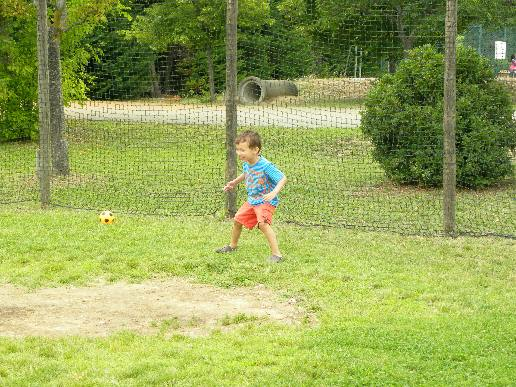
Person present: Yes